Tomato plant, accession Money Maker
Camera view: tilt-top (135 deg); turntable rotation: 90 degrees
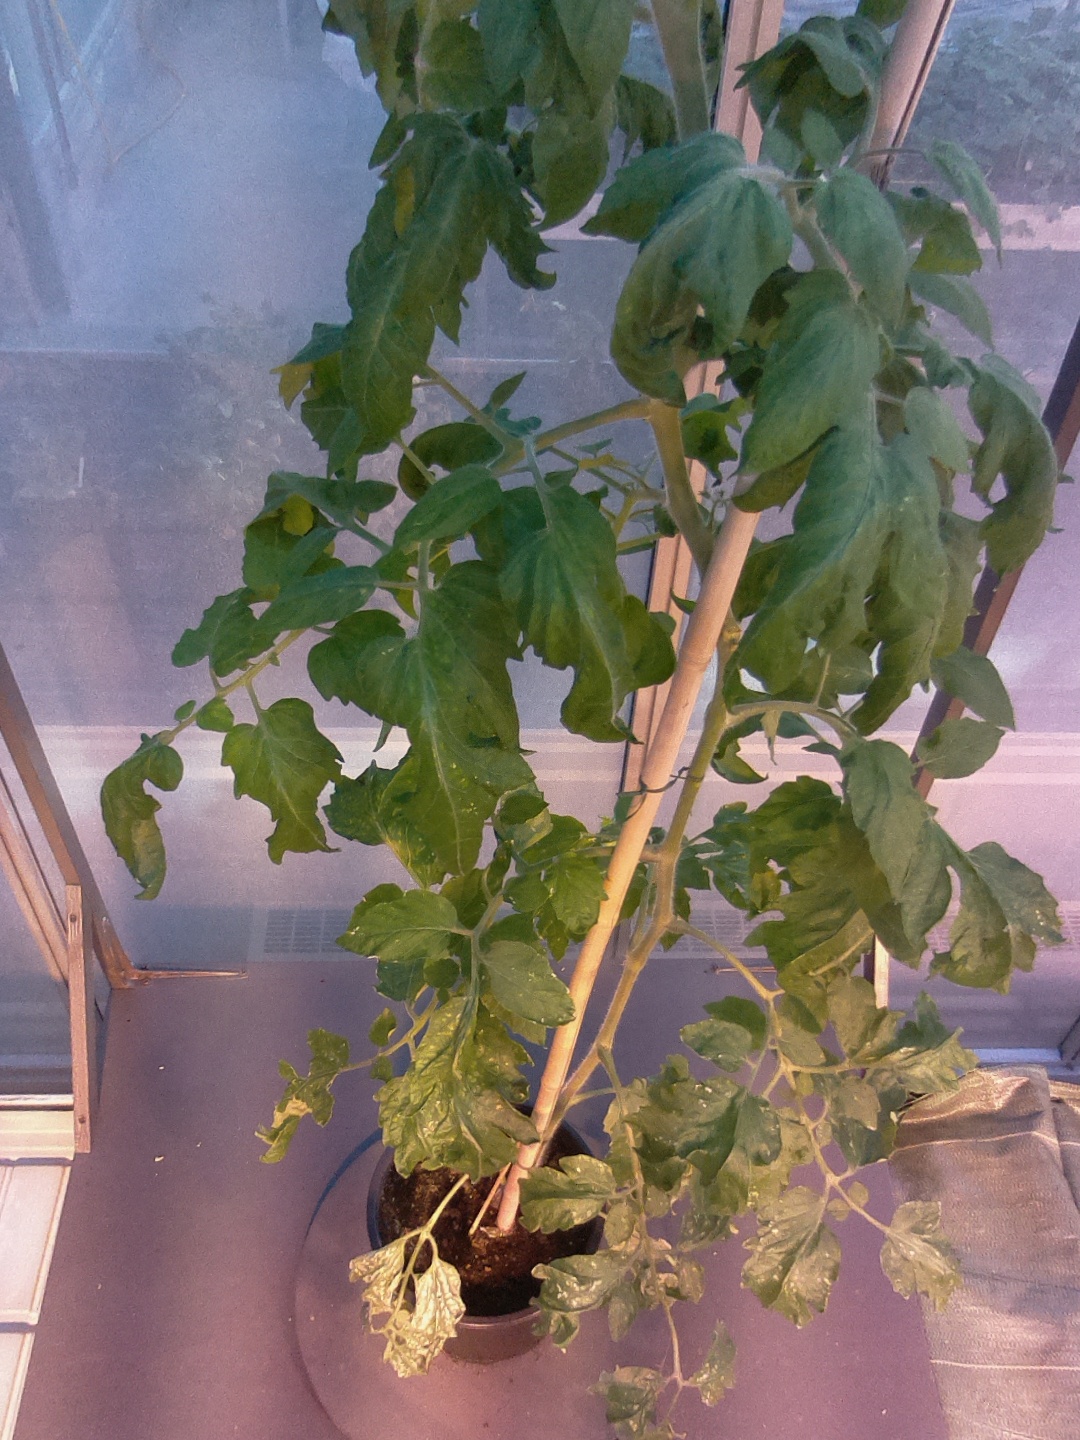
BBCH growth stage 65: Full flowering, 50%-60% of flowers open, first petals falling